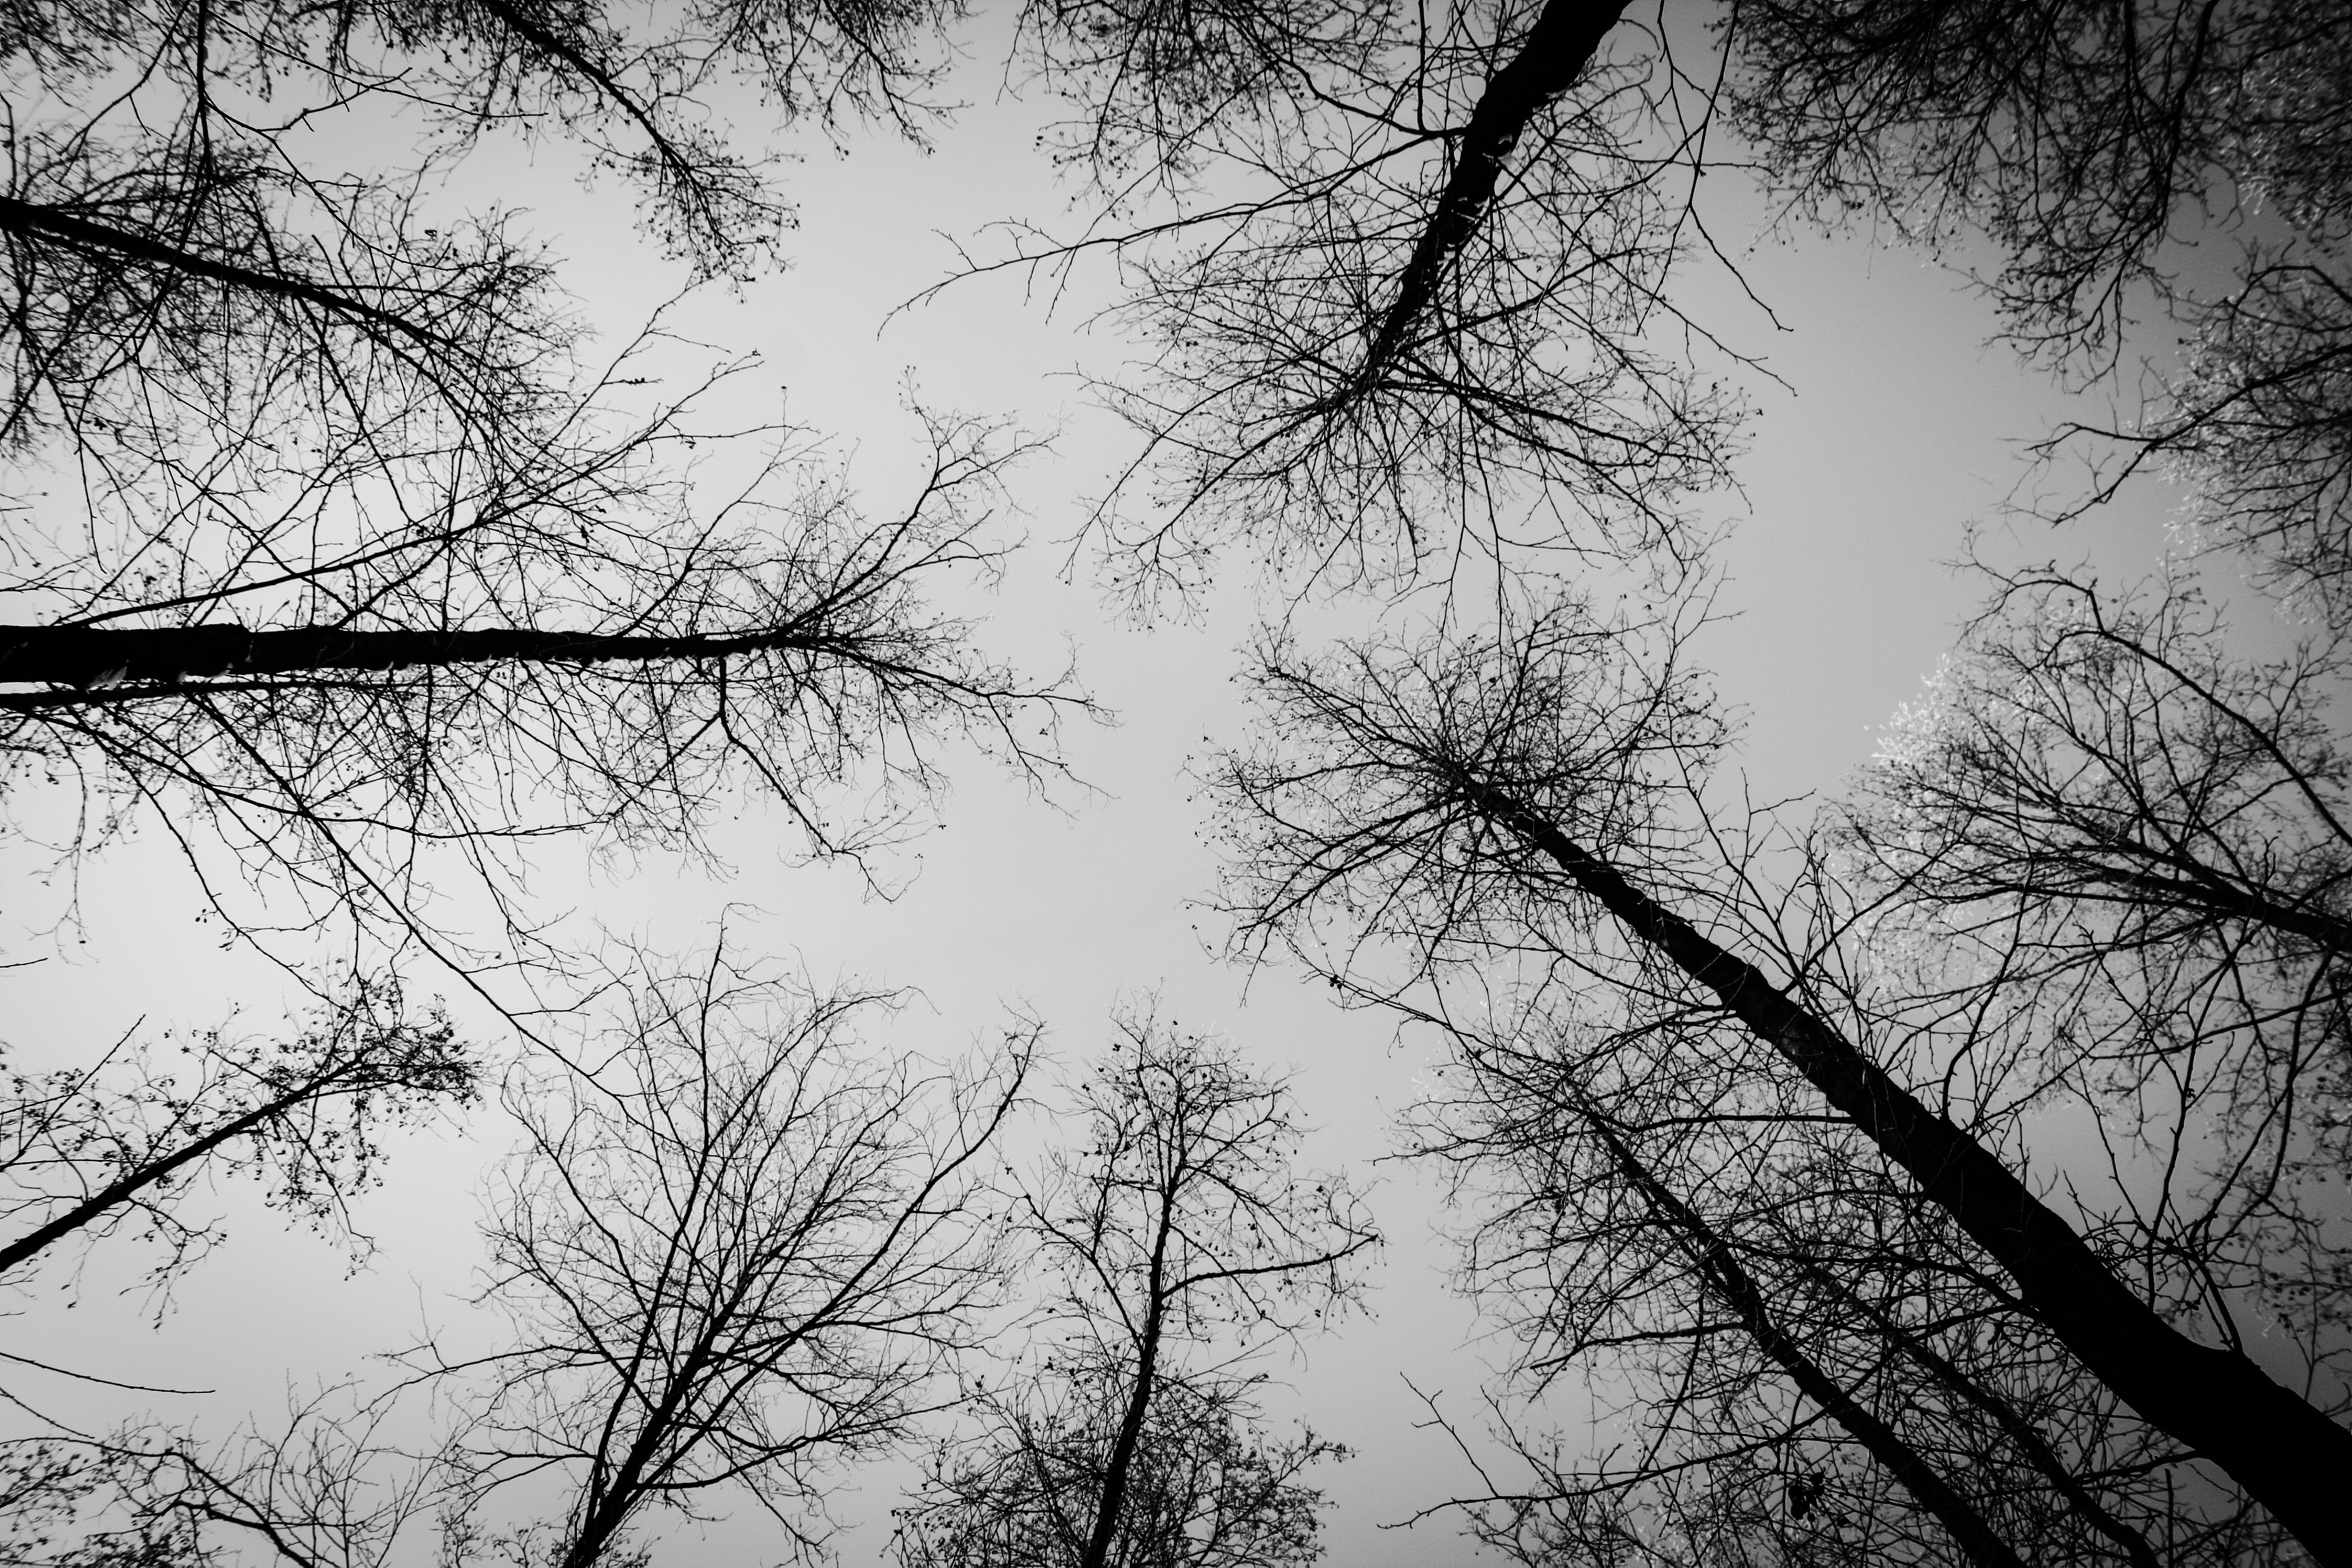
tree, nature, forest, branch, snow, winter, black and white, plant, sky, mist, leaf, dark, darkness, monochrome, monochrome photography, atmospheric phenomenon, woody plant